Oliver Jarvis

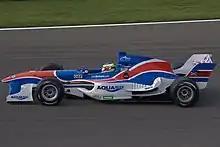
Jarvis competing at Zandvoort, where he would win the feature race.

Jarvis was added to the roster for A1 Team Great Britain in A1 Grand Prix, and may get a chance to race often in 2006-07 season, should he impress more than Darren Manning and Robbie Kerr, or should the two be unavailable for any reason.